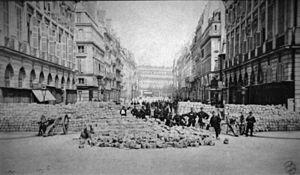
Barricade de la Place Vendôme, rue de la Paix durant la Commune de Paris de 1871.
La chronologie de la Commune de Paris liste les principaux événements survenus pendant l'insurrection de la Commune de Paris, entre le 18 mars et le 28 mai 1871.